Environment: real
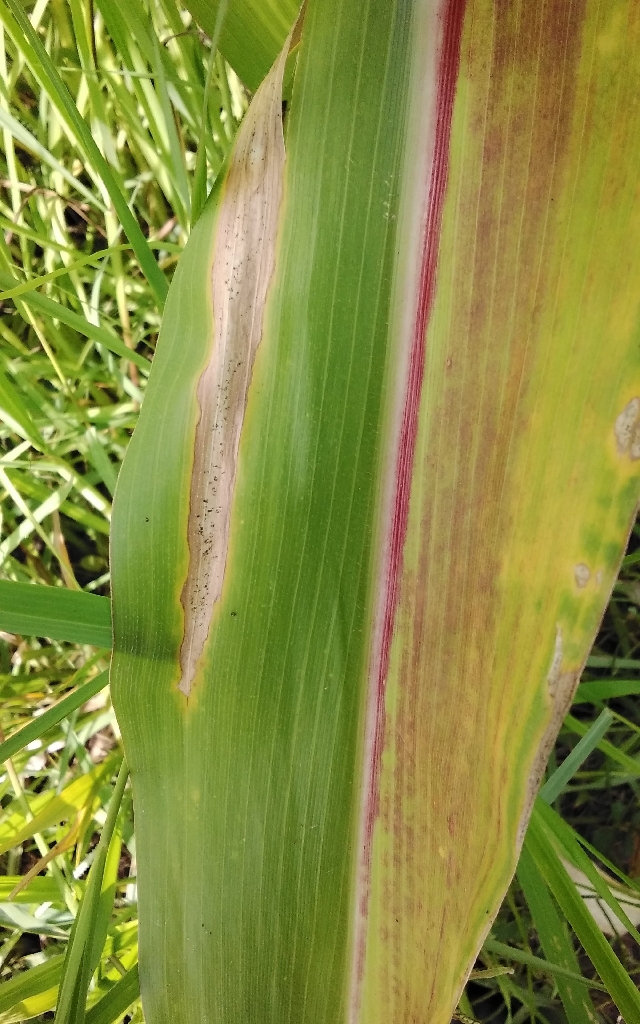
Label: northern_corn_leaf_blight